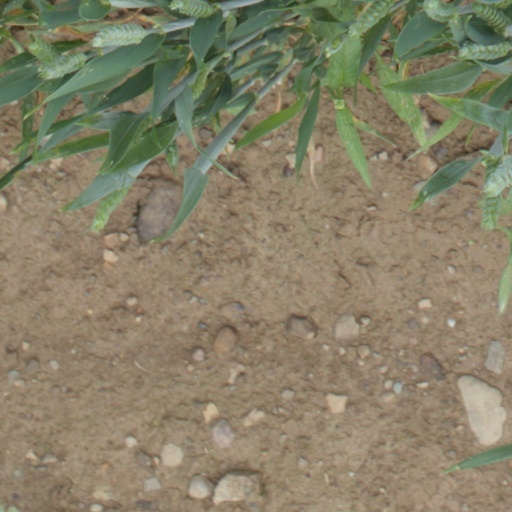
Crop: wheat